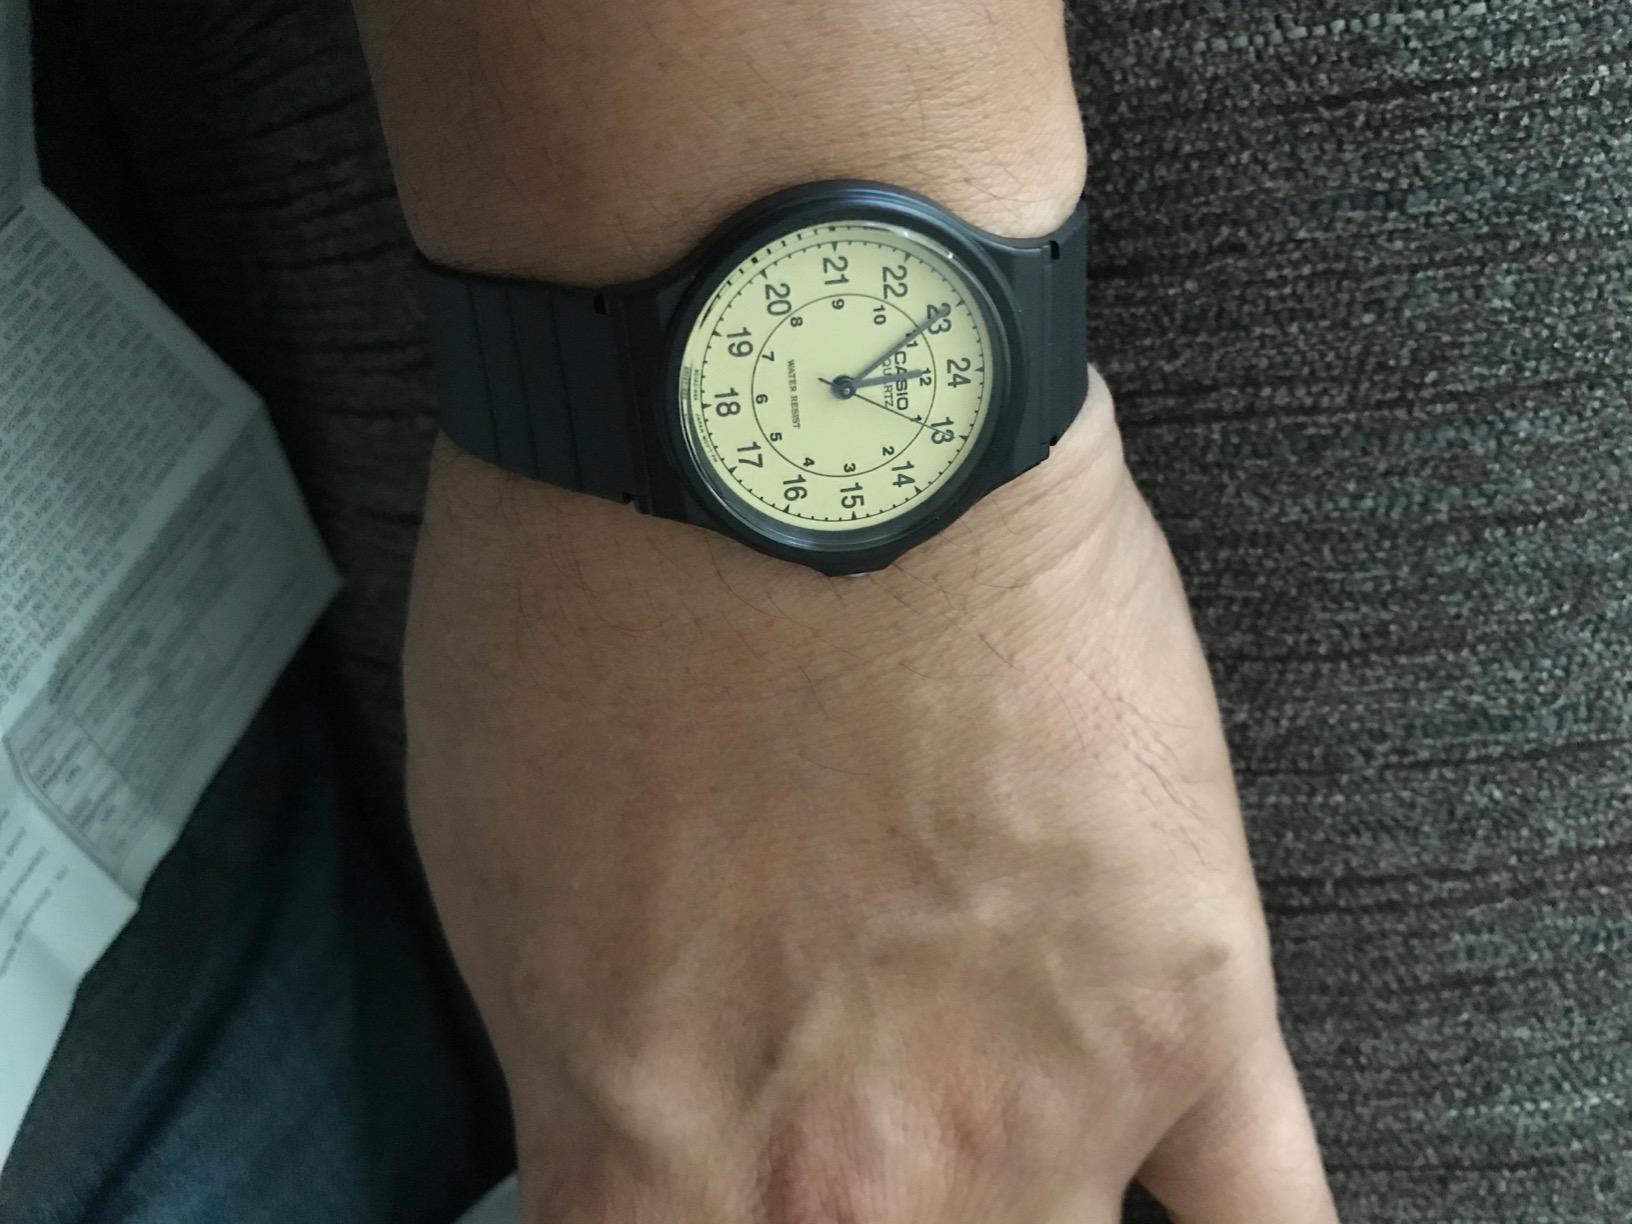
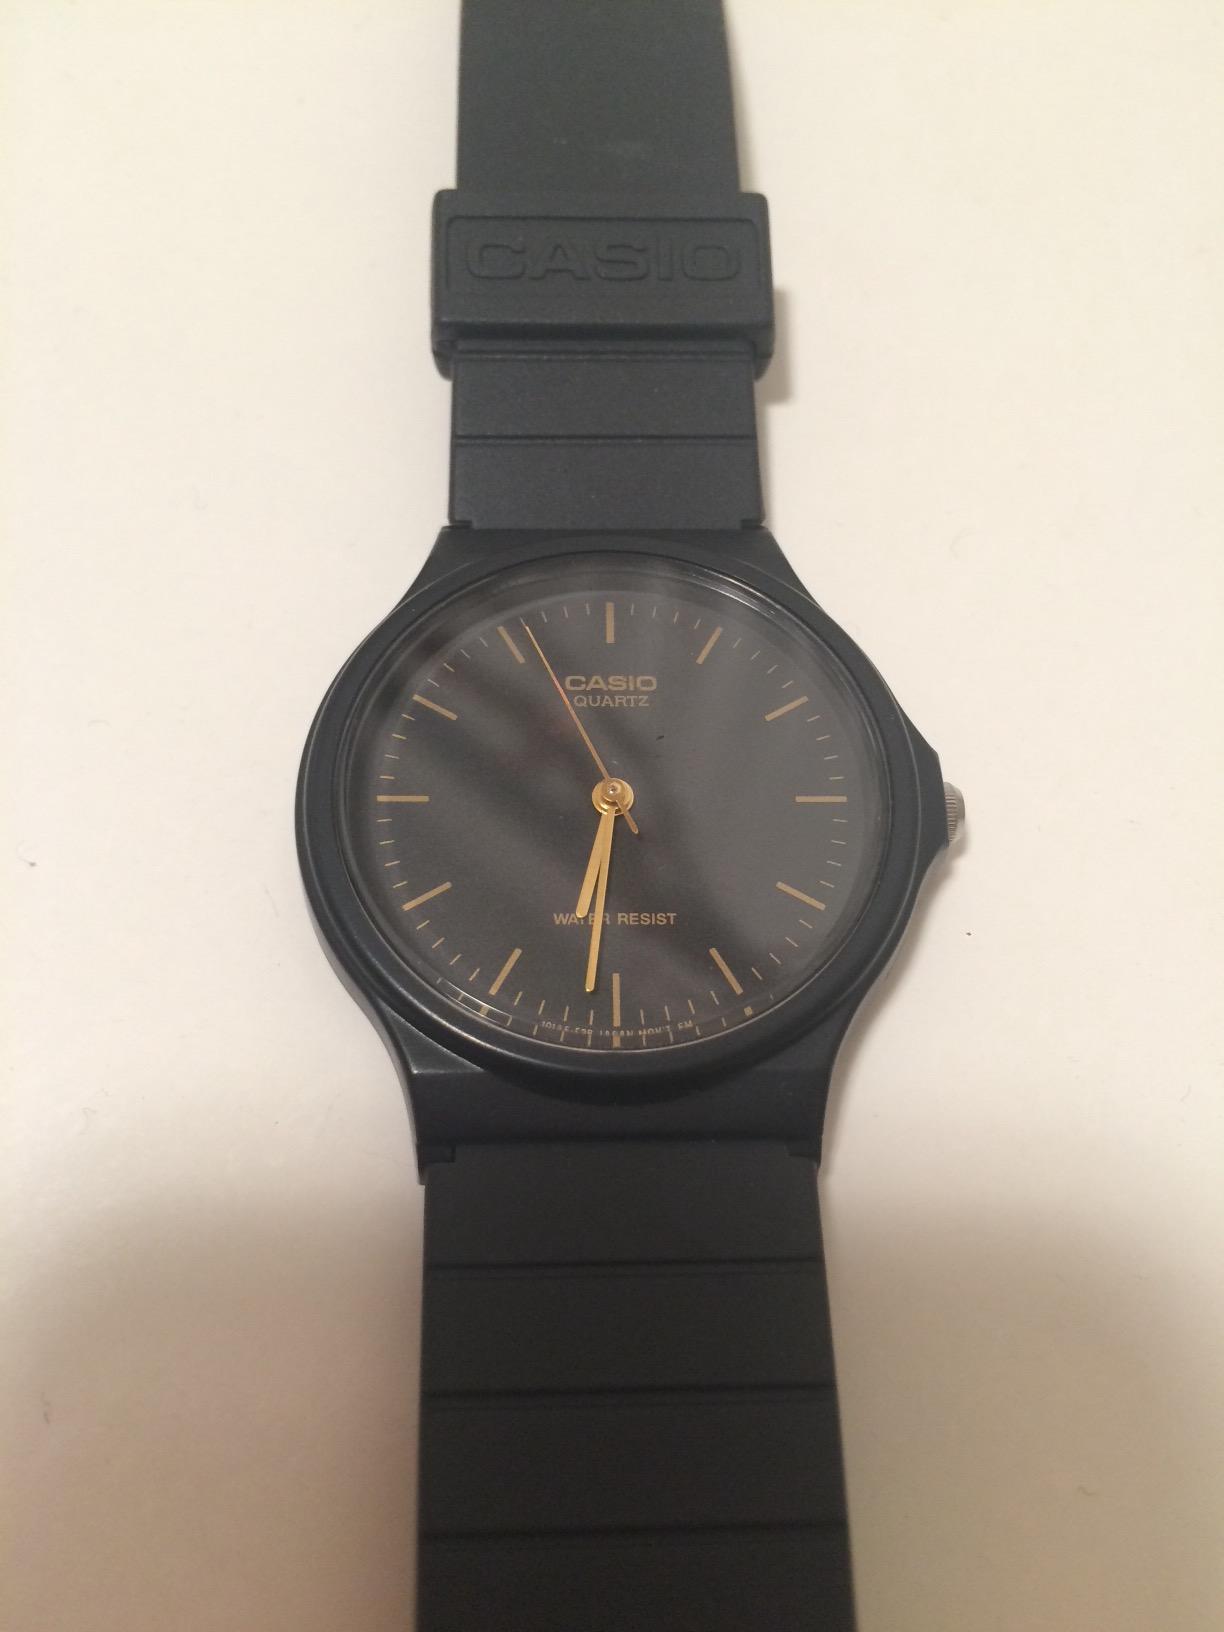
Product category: accessories_watch
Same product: no